Military rites

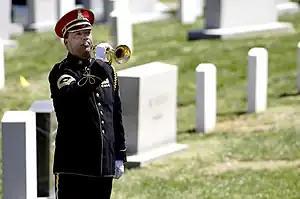
A lone bugler plays "Taps" during a military funeral held at Arlington National Cemetery for former U.S. Secretary of Defense Caspar W. Weinberger.

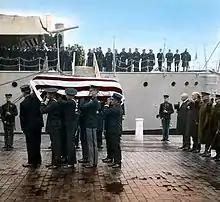
The Unknown Soldier from World War I arriving at the Washington Navy Yard, circa 1921 (colorized)

Military rites are honors presented at a funeral for a member of a military or police force. These rites, which are performed (usually) at the burial, include the firing of rifles, presenting of a flag and or bugle calls. In Australia and New Zealand a Poppy Service is often held for members of the Armed Forces. This includes a short reading by a member of the Returned Services League of Australia or, in New Zealand, the Returned Services Association, the laying of red poppies on the coffin by all present, the playing of the Last Post (or Taps in the United States), Reveille, and recitation of the Ode of Remembrance.